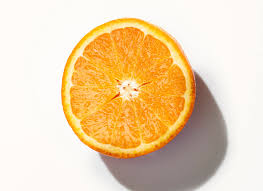
Label: Orange